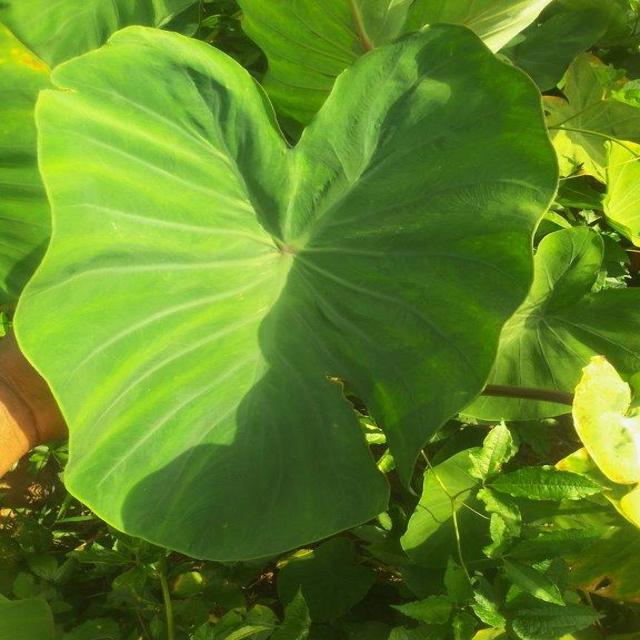
Label: Healthy